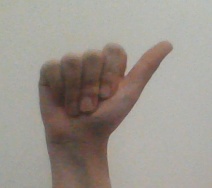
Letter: dhad